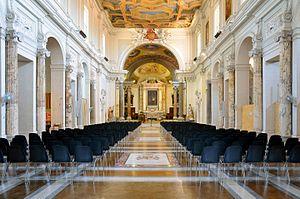
La basilique Sant'Anastasia al Palatino est une église de Rome sur les pentes du Mont Palatin.